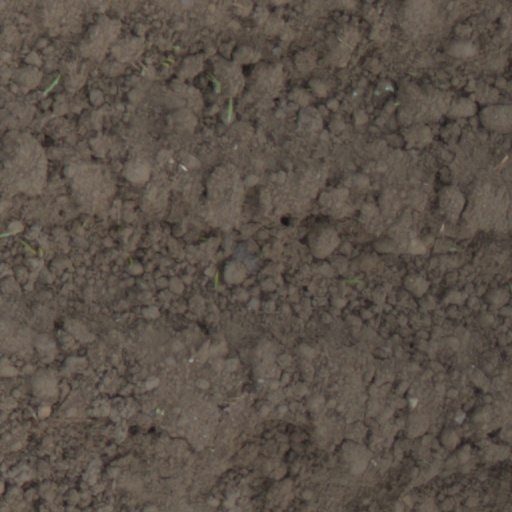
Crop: wheat